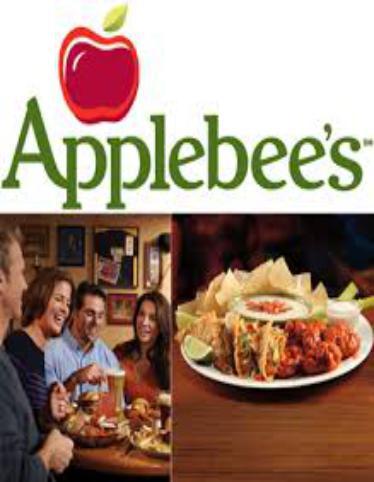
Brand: Applebee's
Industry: Food